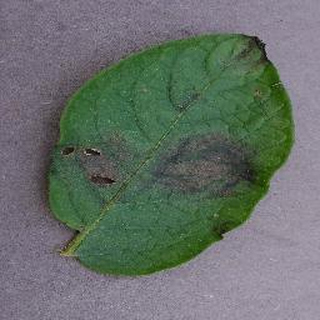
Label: potato_late_blight